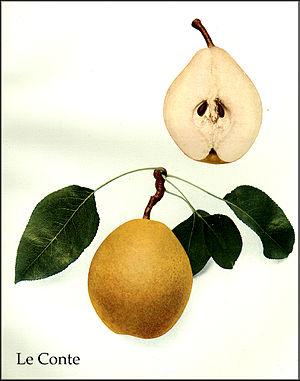
La Le Conte est une variété de poirier ancien, très connu aux États-Unis, dans la région de New York.